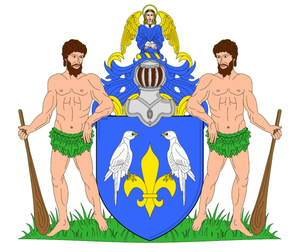
d’azur à la fleur de lys d’or, sommée de deux éperviers affrontés d’argent
Jean du Fou, ou Jean II du Fou, décédé en 1492, fut un échanson et chambellan du Roi Louis XI.